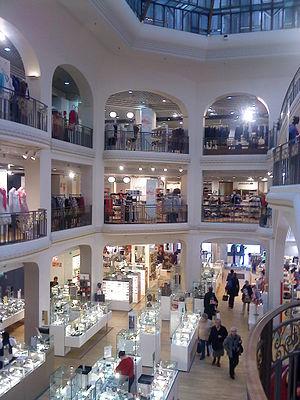
Nouvelles galeries, Angers
Les Galeries Lafayette est un grand magasin d'Angers situé au 6 Rue d'Alsace dans le centre-ville d'Angers. Il appartient à la branche Galeries Lafayette/Nouvelles Galeries du Groupe Galeries Lafayette.